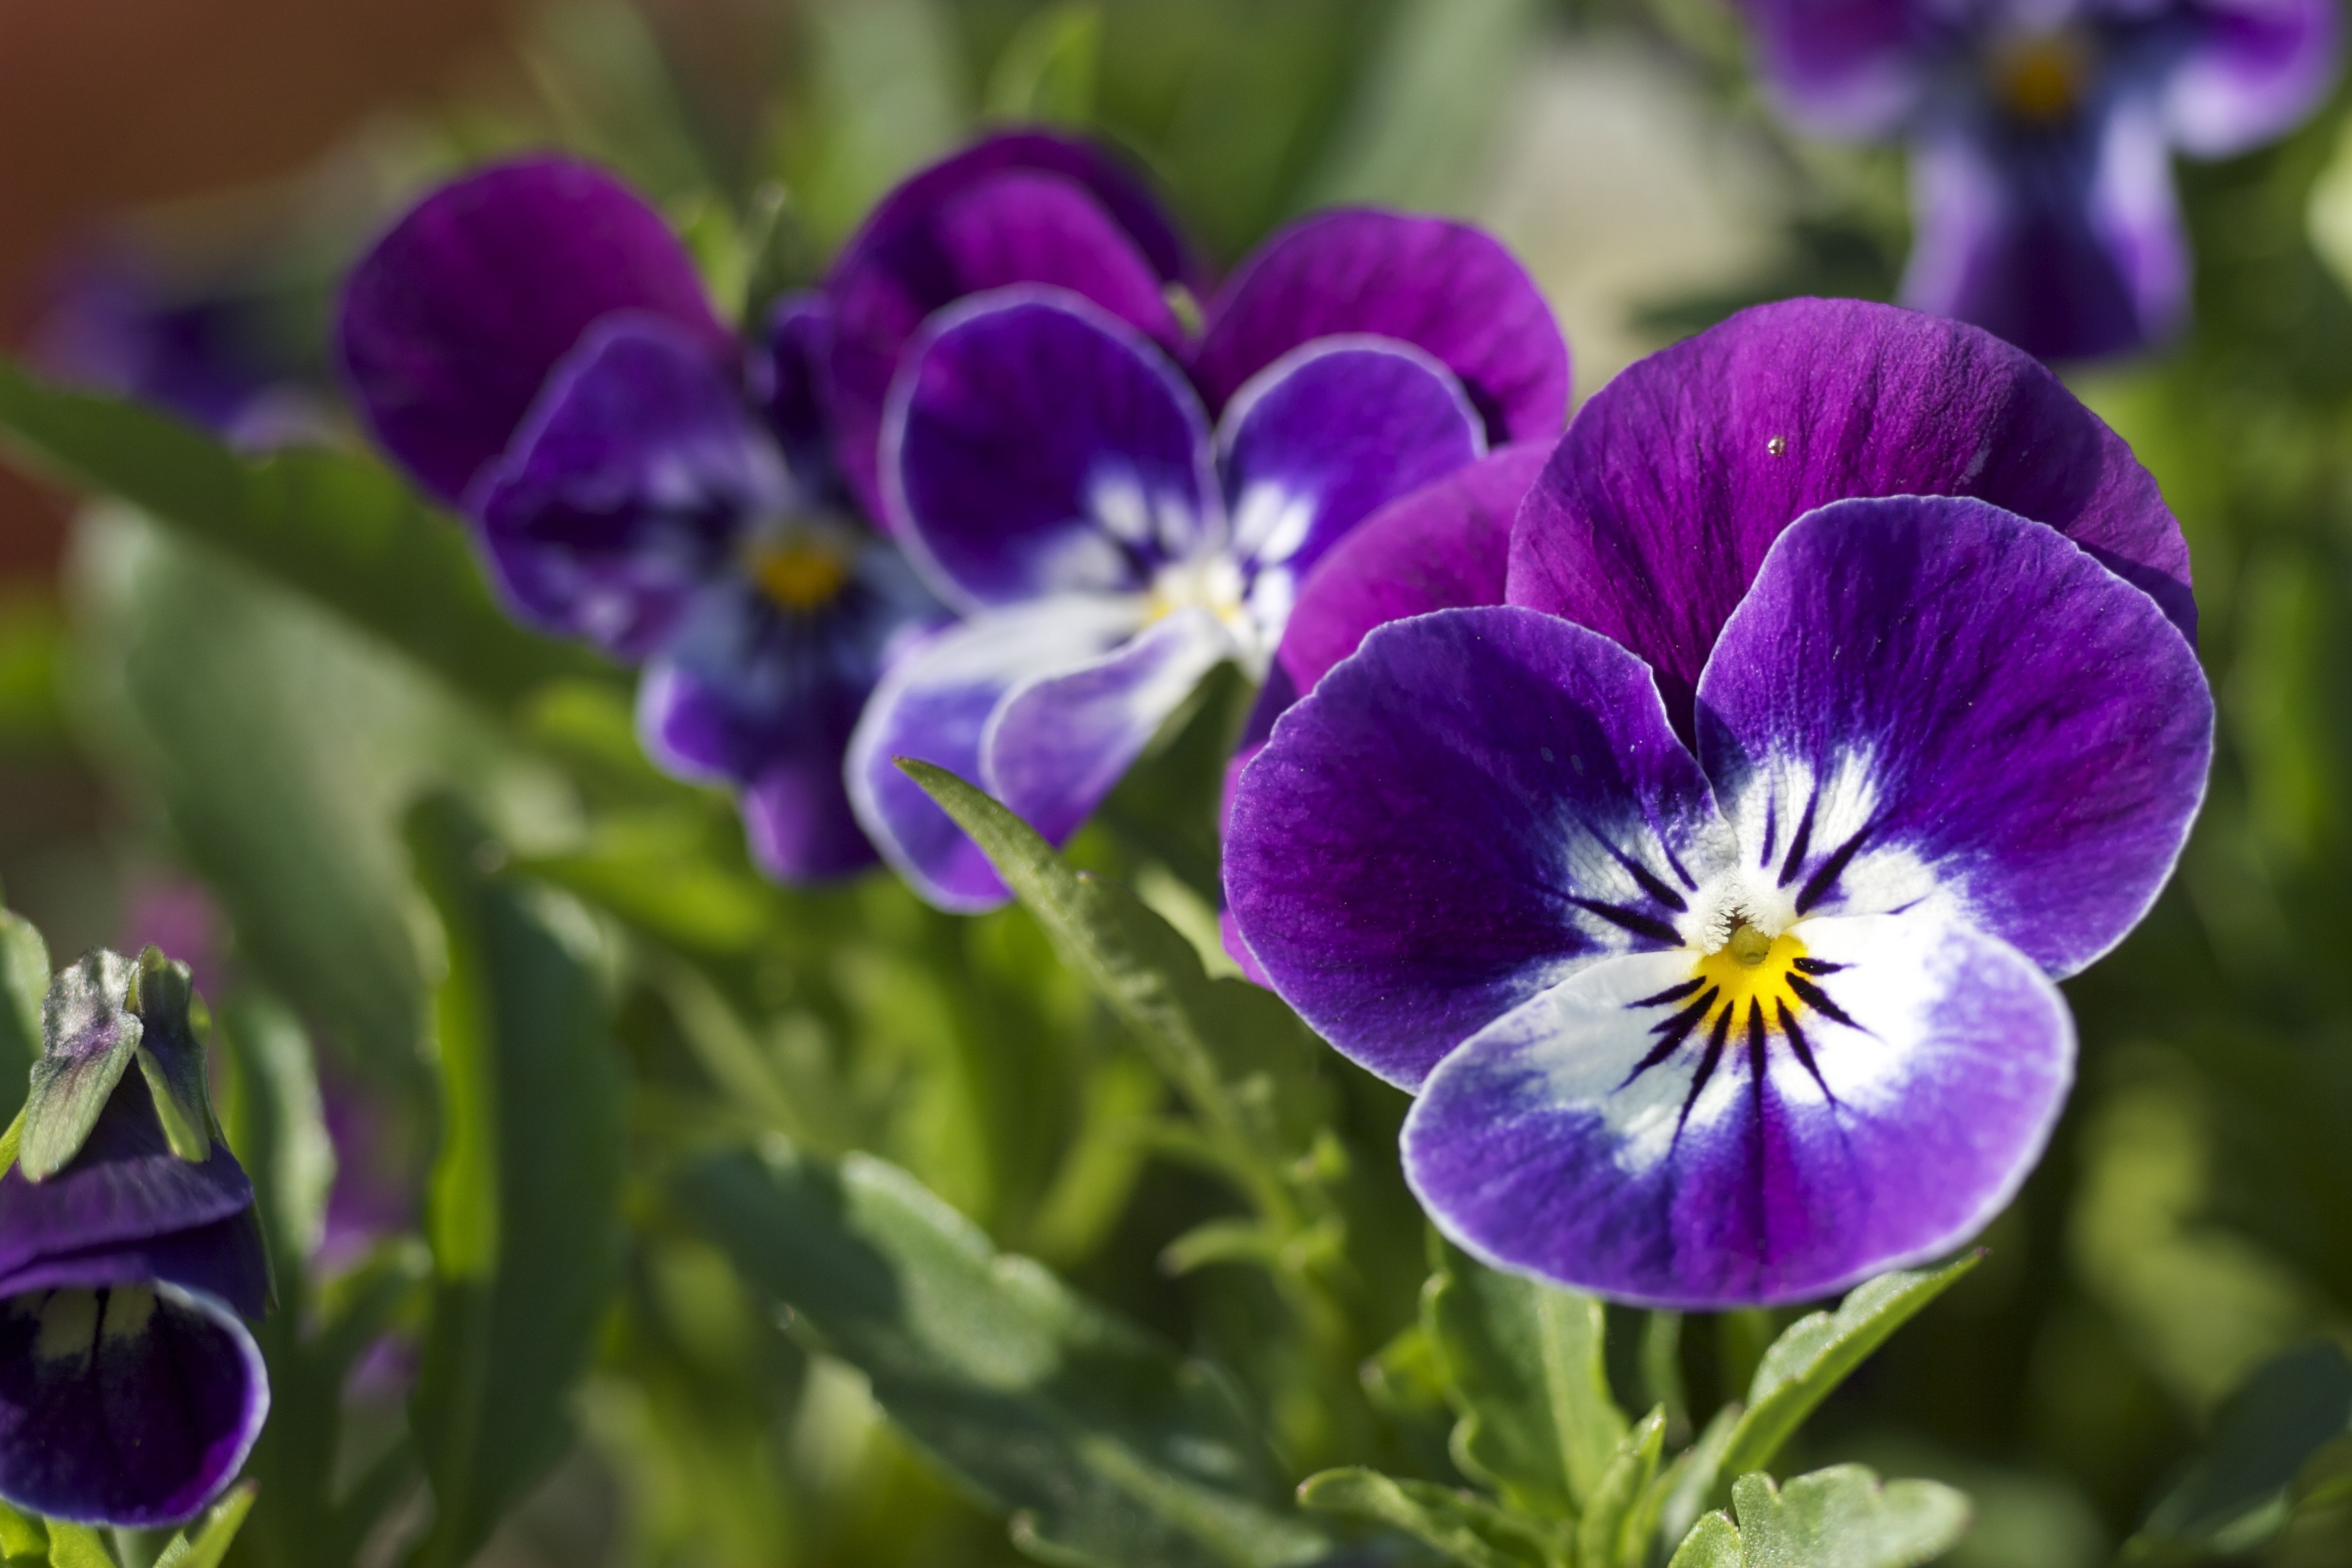
nature, plant, flower, purple, petal, green, macro, botany, garden, flora, wildflower, close up, eye, viola, macro photography, pansy, flowering plant, annual plant, land plant, violet family